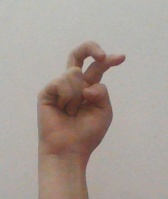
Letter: zay